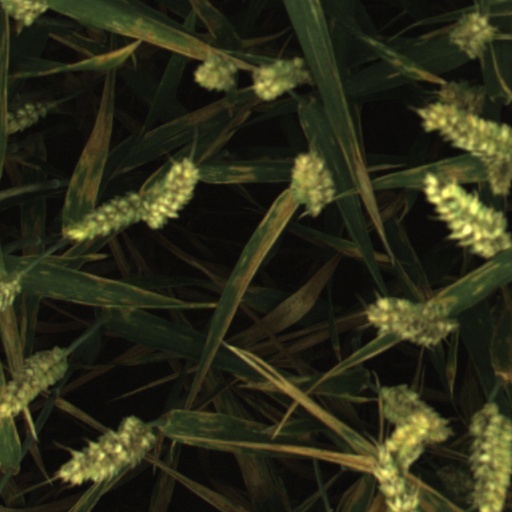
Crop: wheat